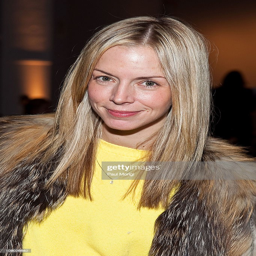
person appears along the front row at the fashion show during fashion week .